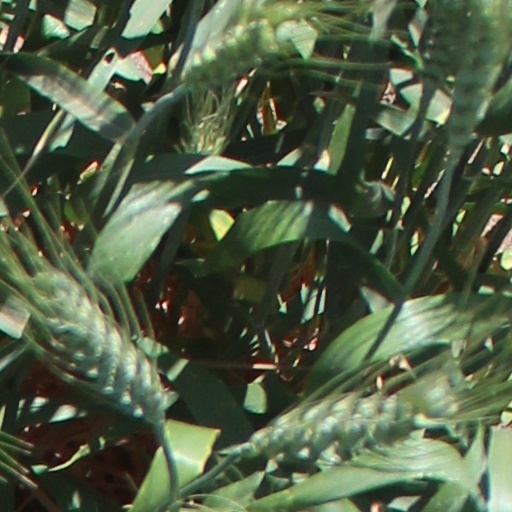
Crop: wheat